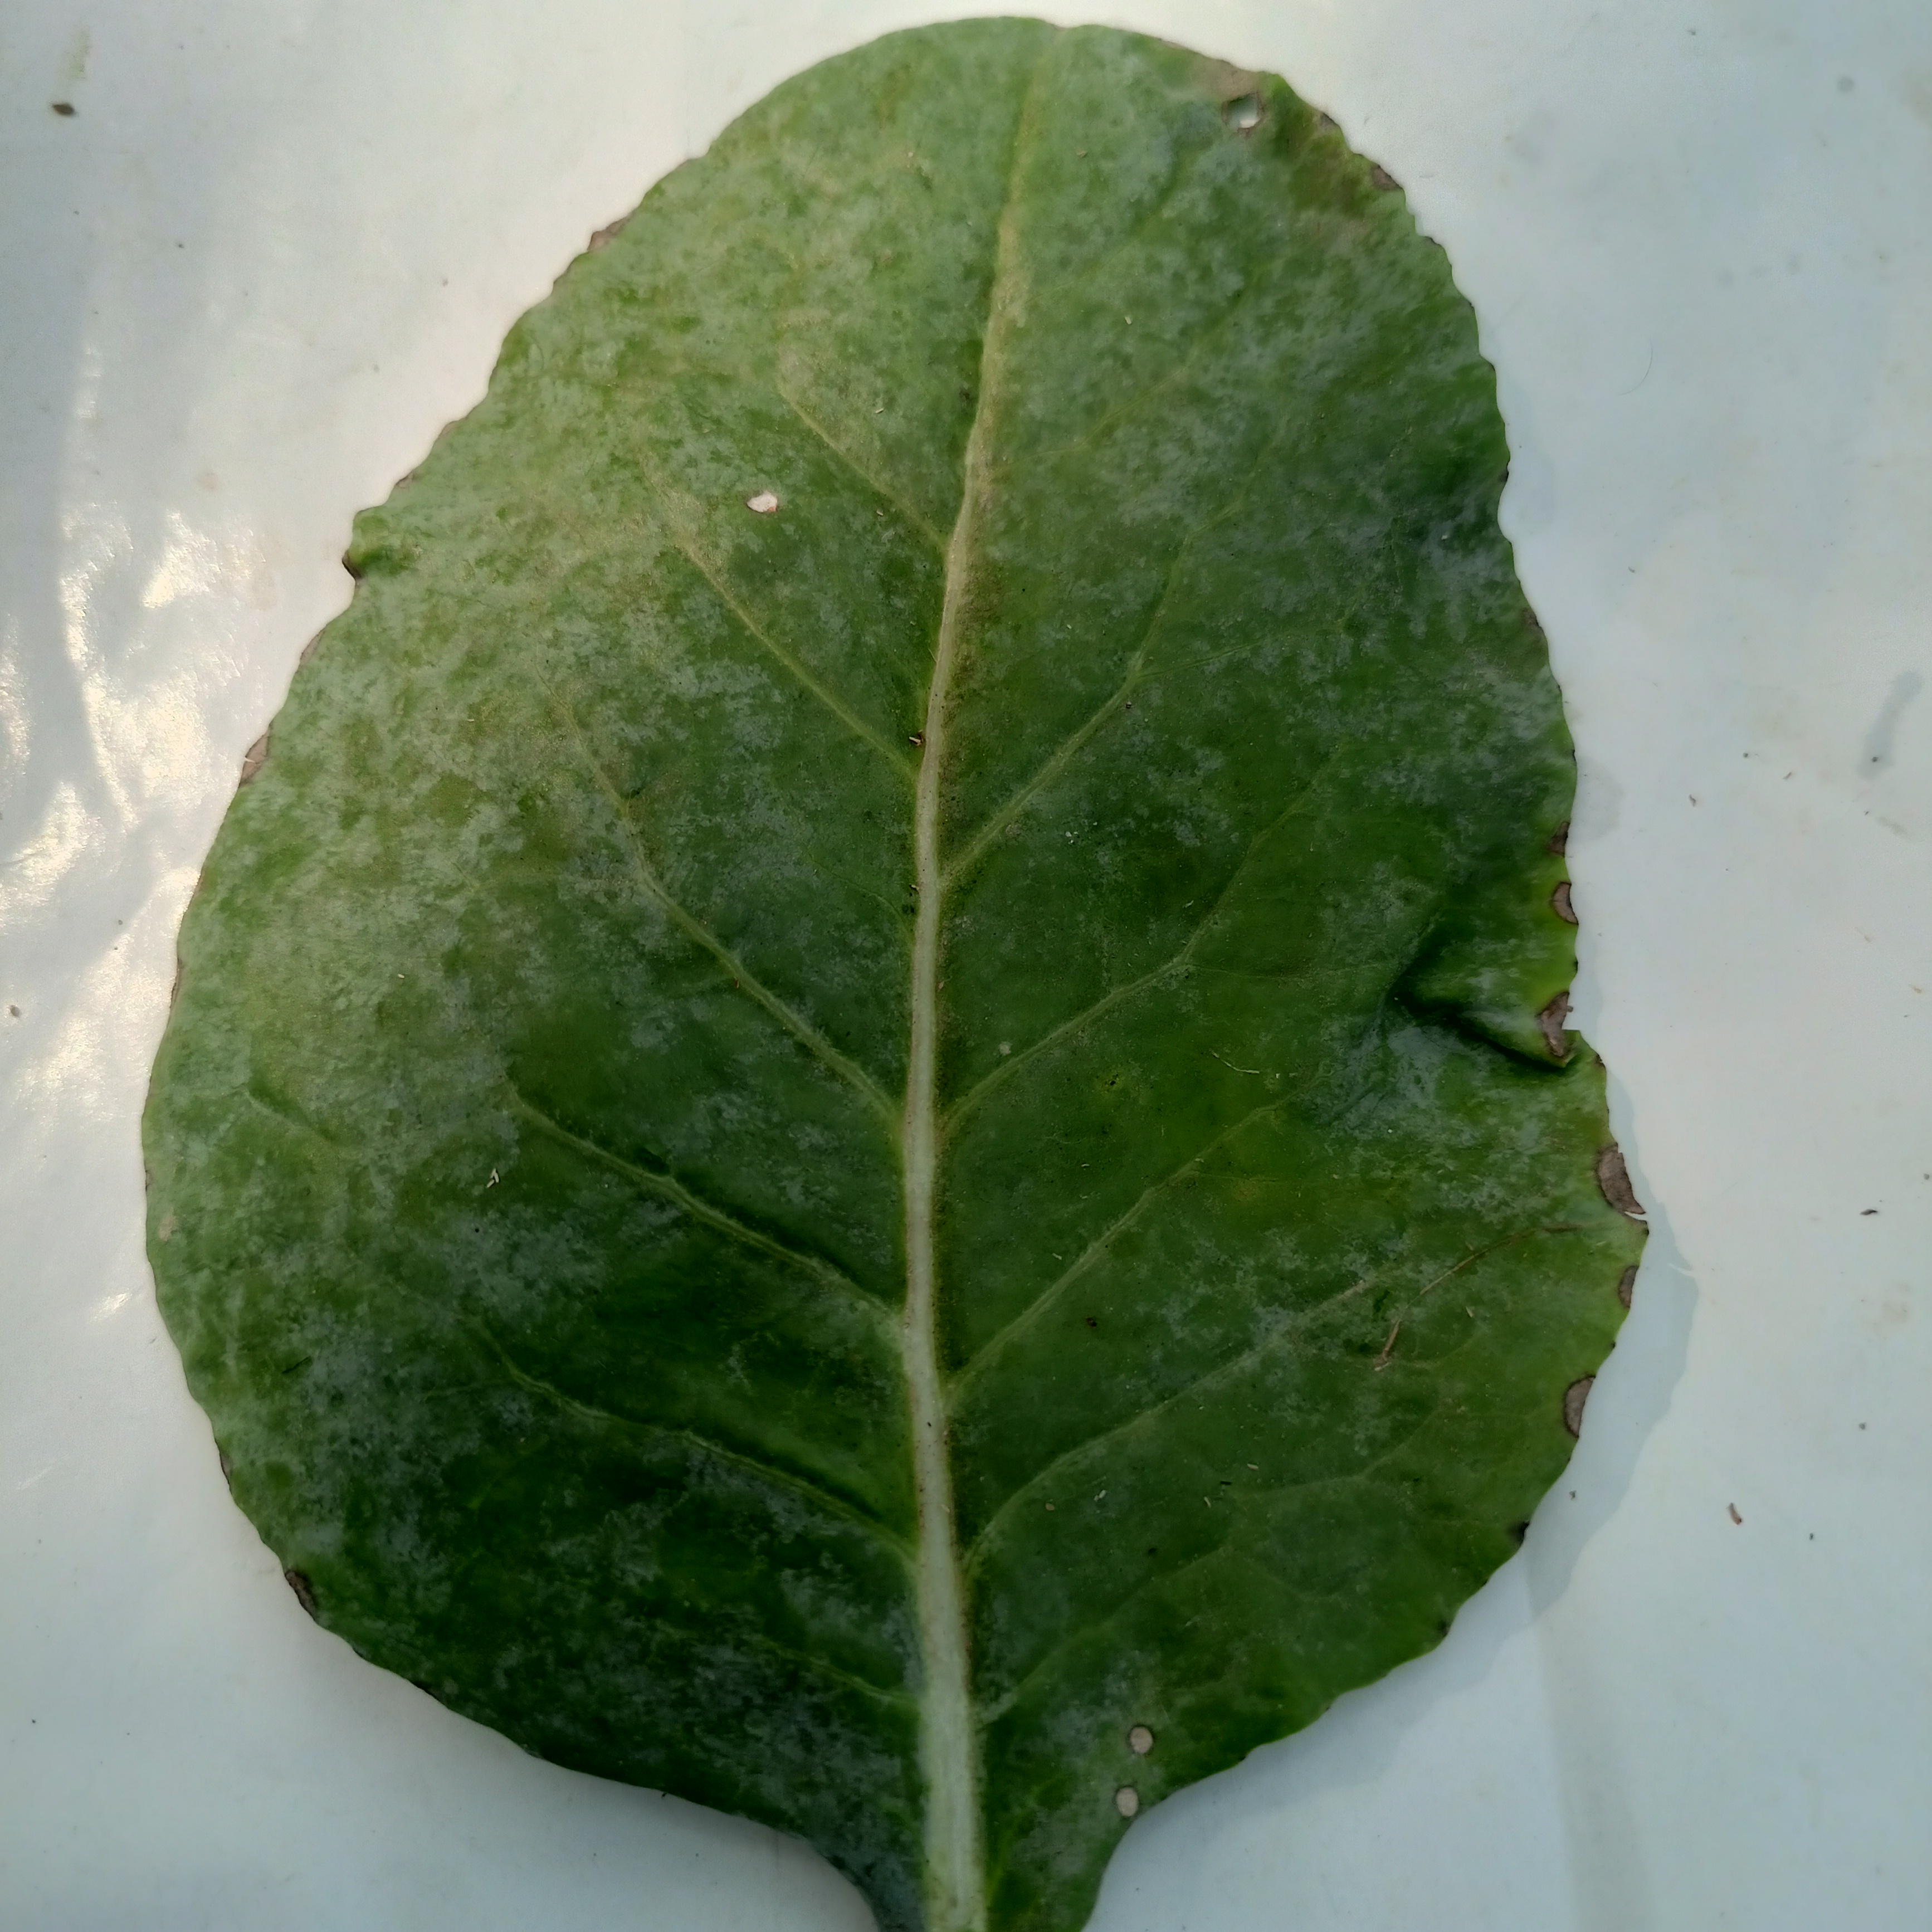
Label: Black Rot